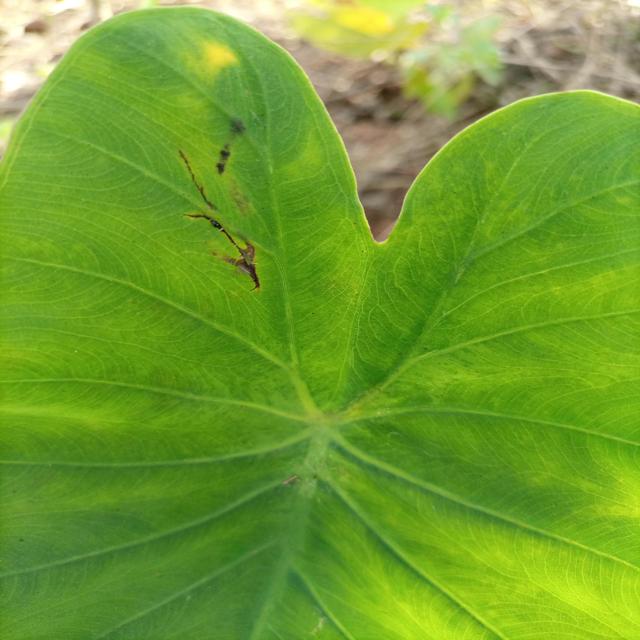
Label: Early_Blight